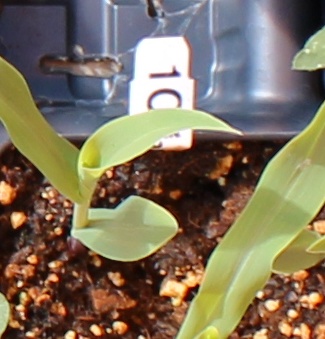
Label: Corn